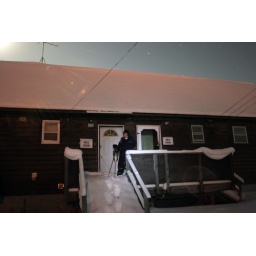
The door of this house was wide open. Peering in to the house was spooky. Photo taken by Rhonda Kennedy